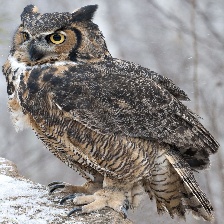
Species: LONG-EARED OWL
Scientific name: ASIO OTUS
ImageNet parent category: great_grey_owl